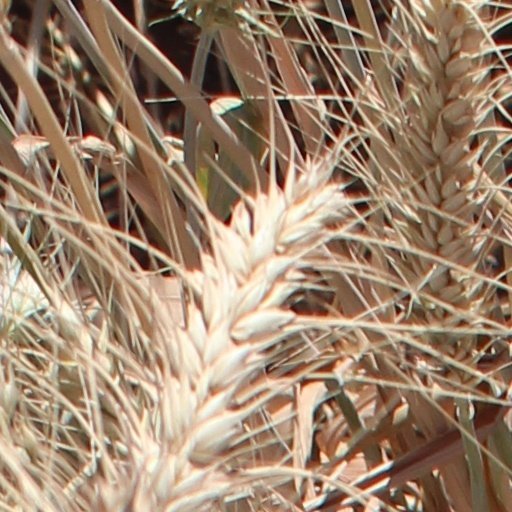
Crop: wheat